Golden Horde

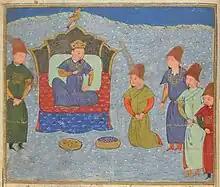
Batu Khan establishes the Golden Horde.

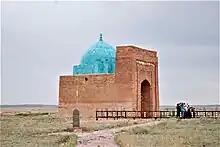
Jochi Mausoleum, Ulytau Region

When the Great Khatun Töregene invited Batu to elect the next Emperor of the Mongol Empire in 1242, he declined to attend the "kurultai" and instead stayed at the Volga River. Although Batu excused himself by saying he was suffering from old age and illness, it seems that he did not support the election of Güyük Khan. Güyük and Büri, a grandson of Chagatai Khan, had quarreled violently with Batu at a victory banquet during the Mongol occupation of Eastern Europe. He sent his brothers to the "kurultai", and the new Khagan of the Mongols was elected in 1246. The Mongols did not conduct any significant military operations in the northwest during Batu's rule, allowing him to develop the system of administration.